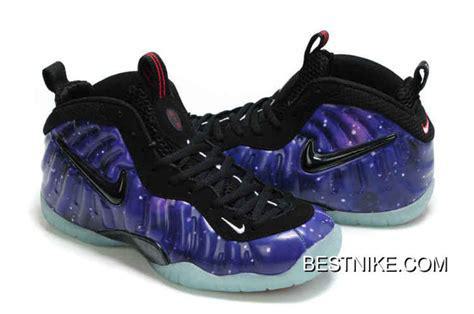
Brand: Nike
Model: Air Foamposite Pro